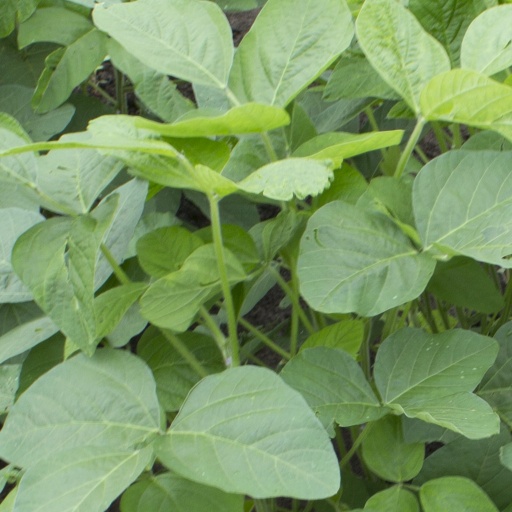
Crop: soybean